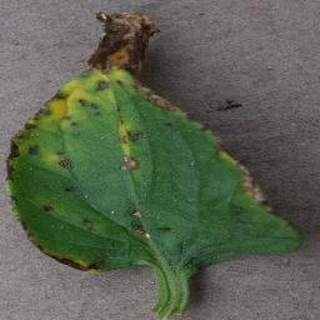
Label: tomato_bacterial_spot